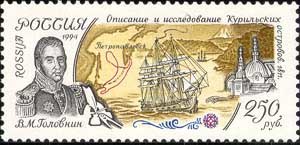
Vasilij Golovnin / Senere år
Golovnin på et russisk frimærke 1992
Vasilij Michajlovitj Golovnin var en russisk søfarer, viceadmiral, og korresponderende medlem af Sankt Petersborgs Videnskabsakademi.